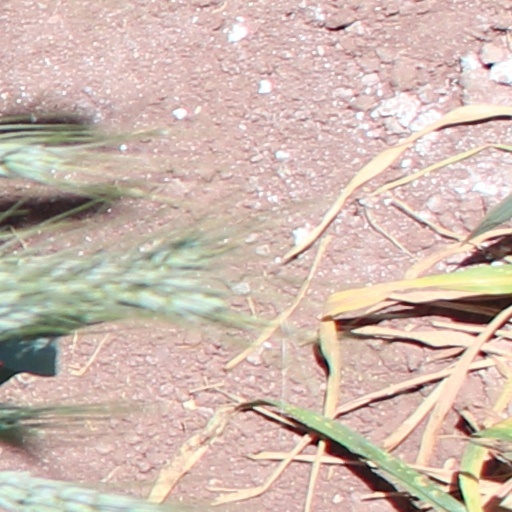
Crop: wheat